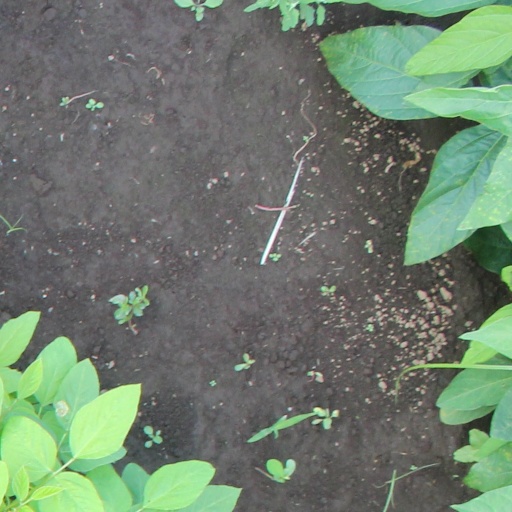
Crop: soybean